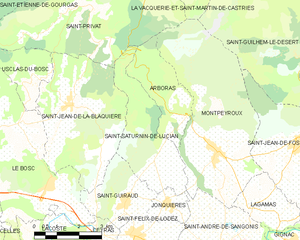
Carte de la commune française de code INSEE 34287 - Saint-Saturnin-de-Lucian
Saint-Saturnin-de-Lucian est une commune française située dans le département de l'Hérault en région Occitanie.